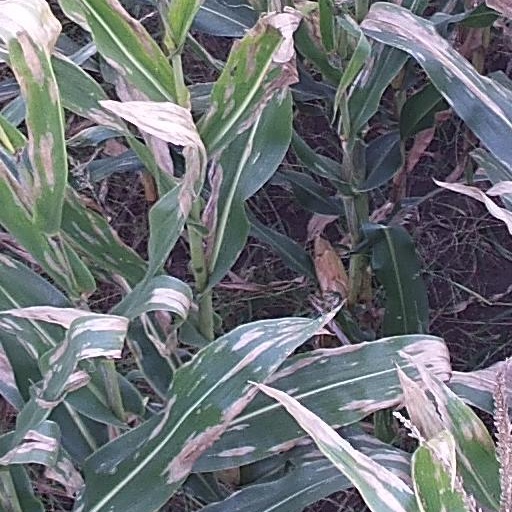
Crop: maize; corn